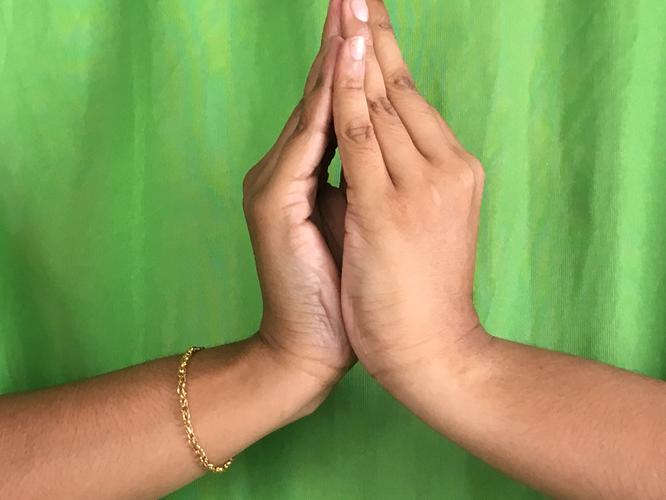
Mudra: Kapotham
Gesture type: double_hand